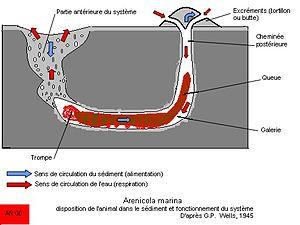
Arenicola marina. Disposition de l'animal dans les sédiment et fonctionnement du système. La profondeur est réduite par rapport à la largeur.
Un turricule, parfois appelé tortillon, est le rejet des vers de terre anéciques ou des vers arénicoles marins visibles à la surface du sol. Ils témoignent notamment de l'importance de la bioturbation verticale dans le substrat.
L’arénicole, Arenicola marina, souvent appelée « ver de vase » ou « ver noir », est un animal bien connu des pêcheurs qui le désignent de plusieurs autres noms locaux comme « chique », « buzuc », « buzin », etc.
La famille des Arenicolidae regroupe les genres de vers annélides de l'ordre des Capitellida vivant dans le sable et les vases.